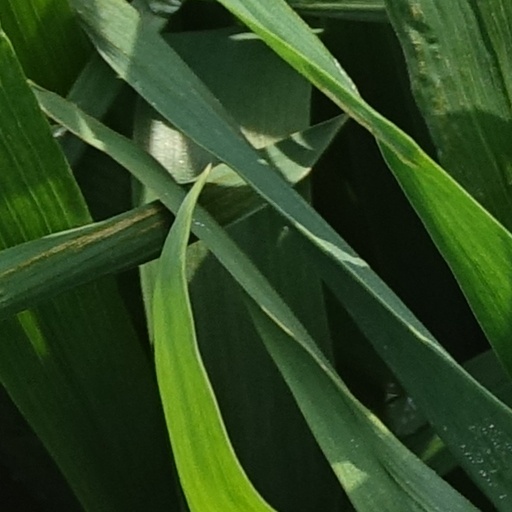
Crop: wheat